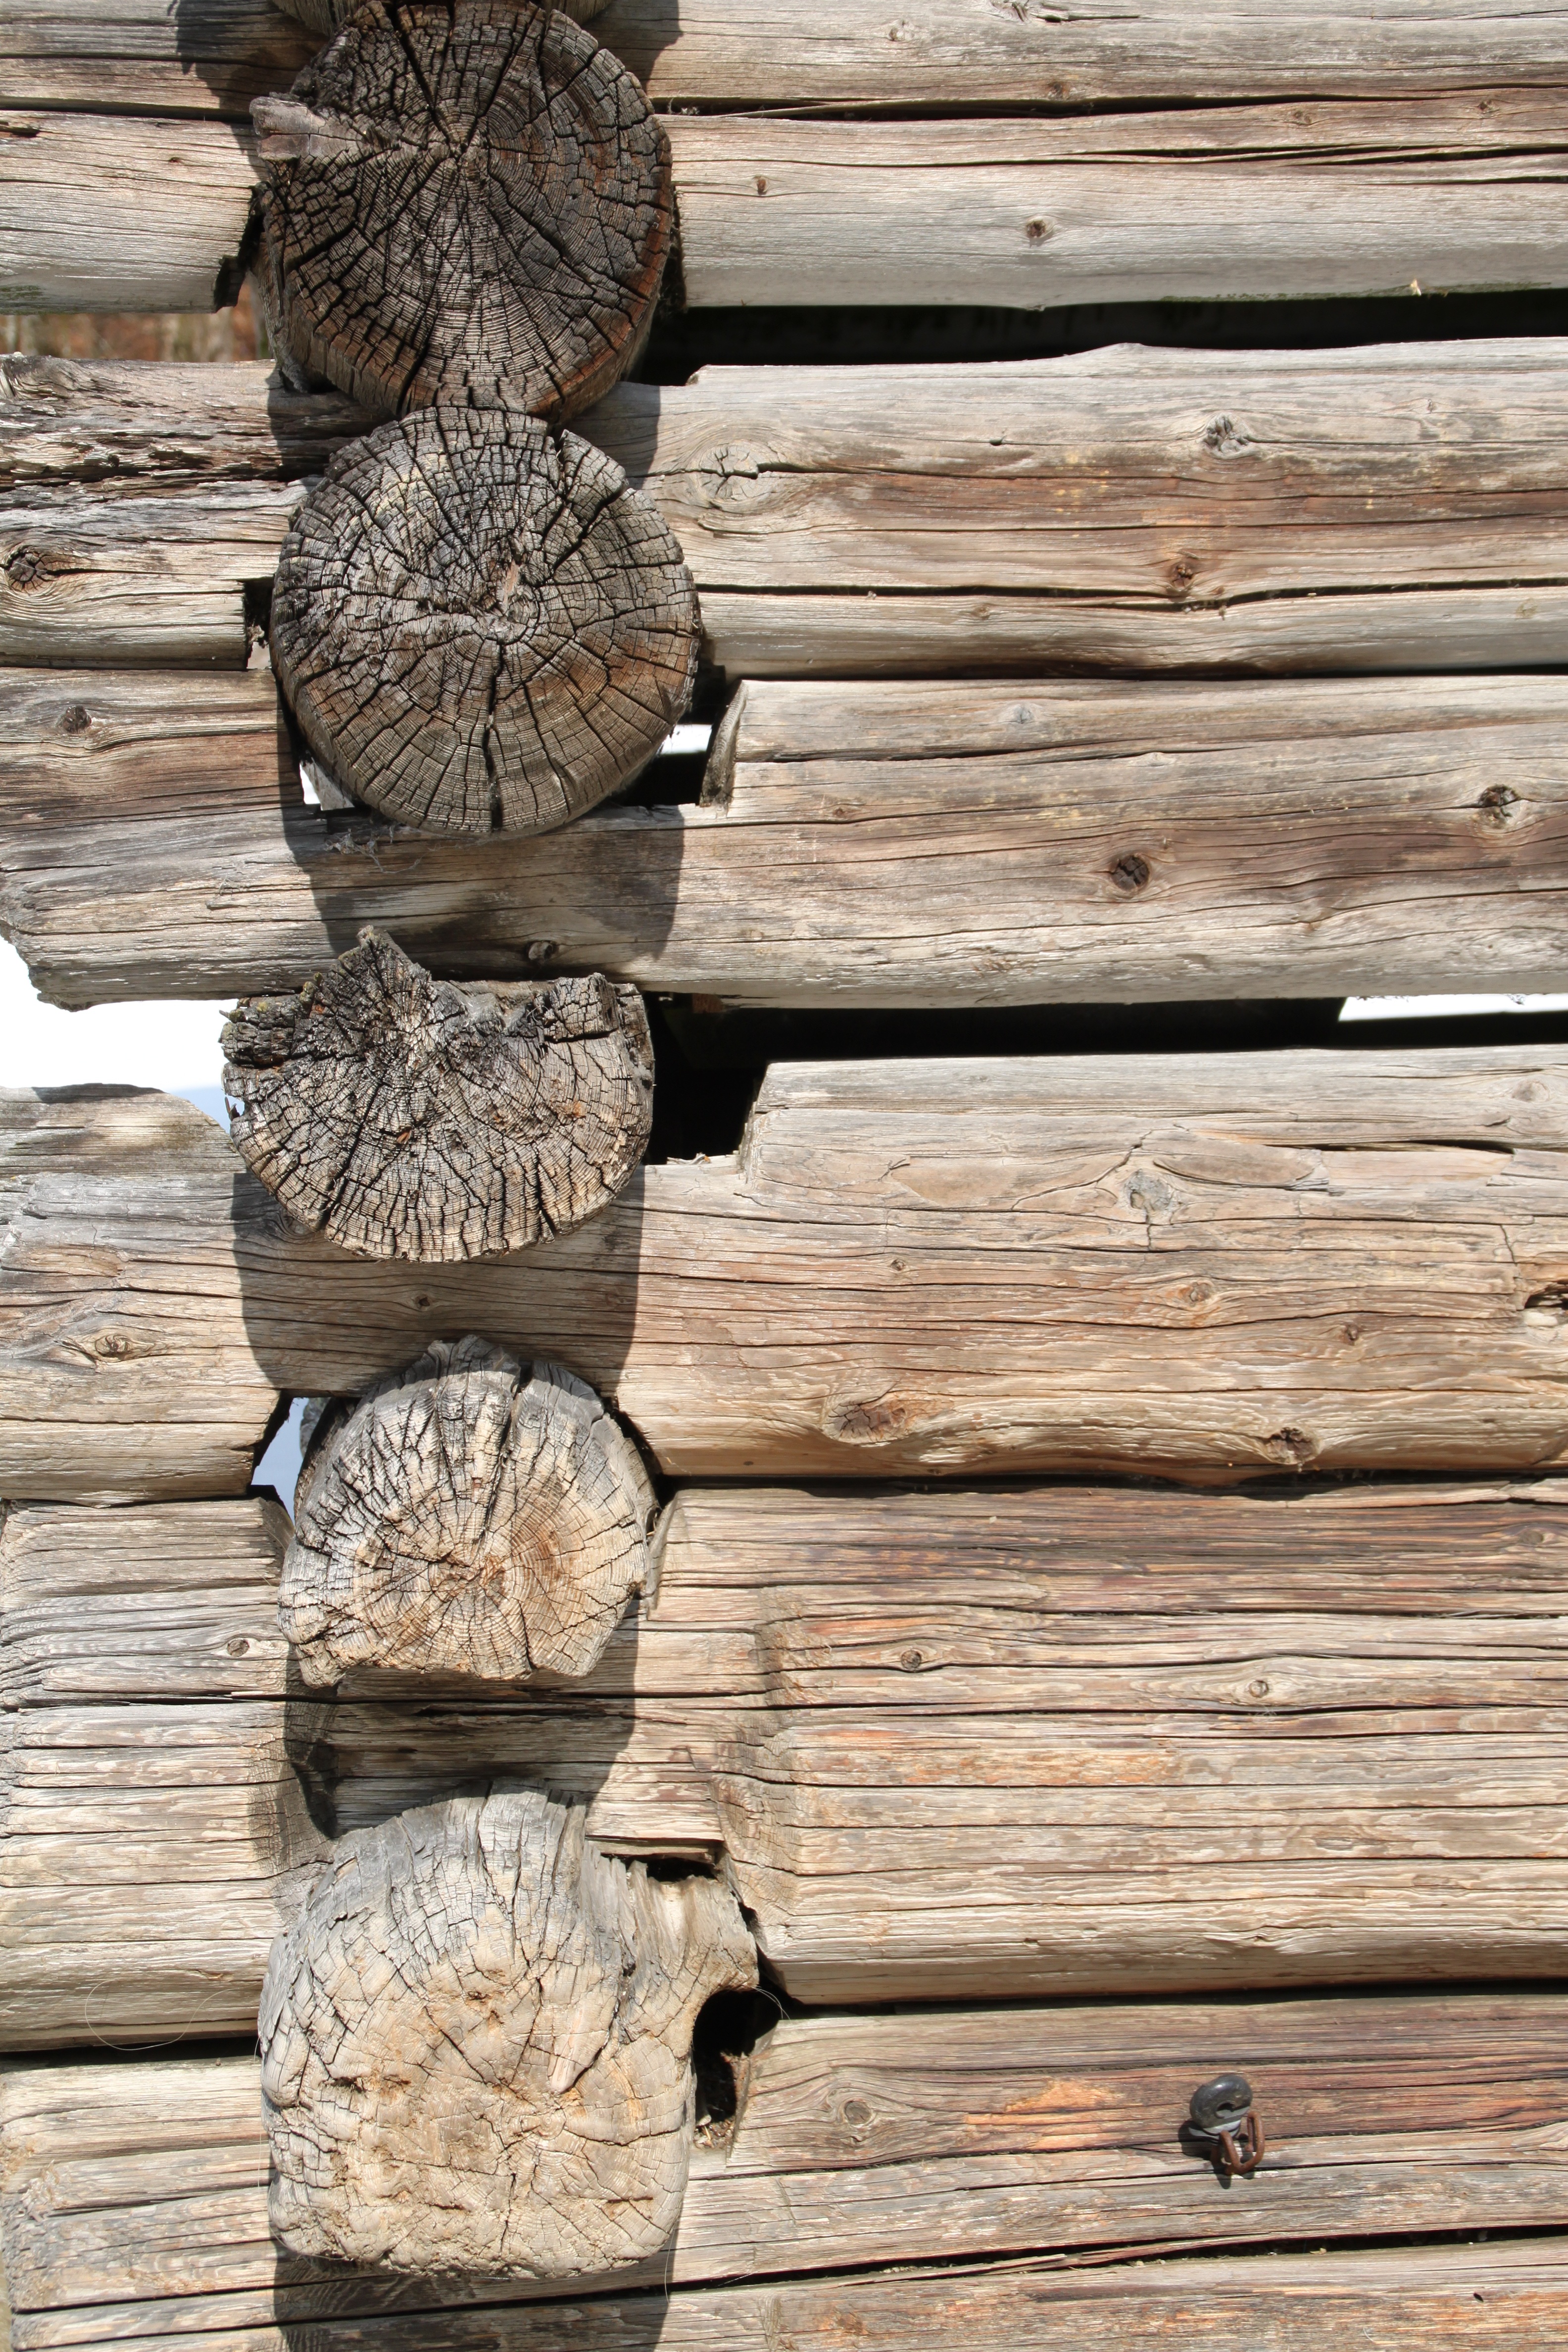
driftwood, rock, branch, architecture, wood, trunk, wall, construction, stone wall, lumber, background, carving, flooring, connections, timber construction, wood craft, zimmermann, keep together, tine, wood connection